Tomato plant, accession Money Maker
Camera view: tilt-top (135 deg); turntable rotation: 240 degrees
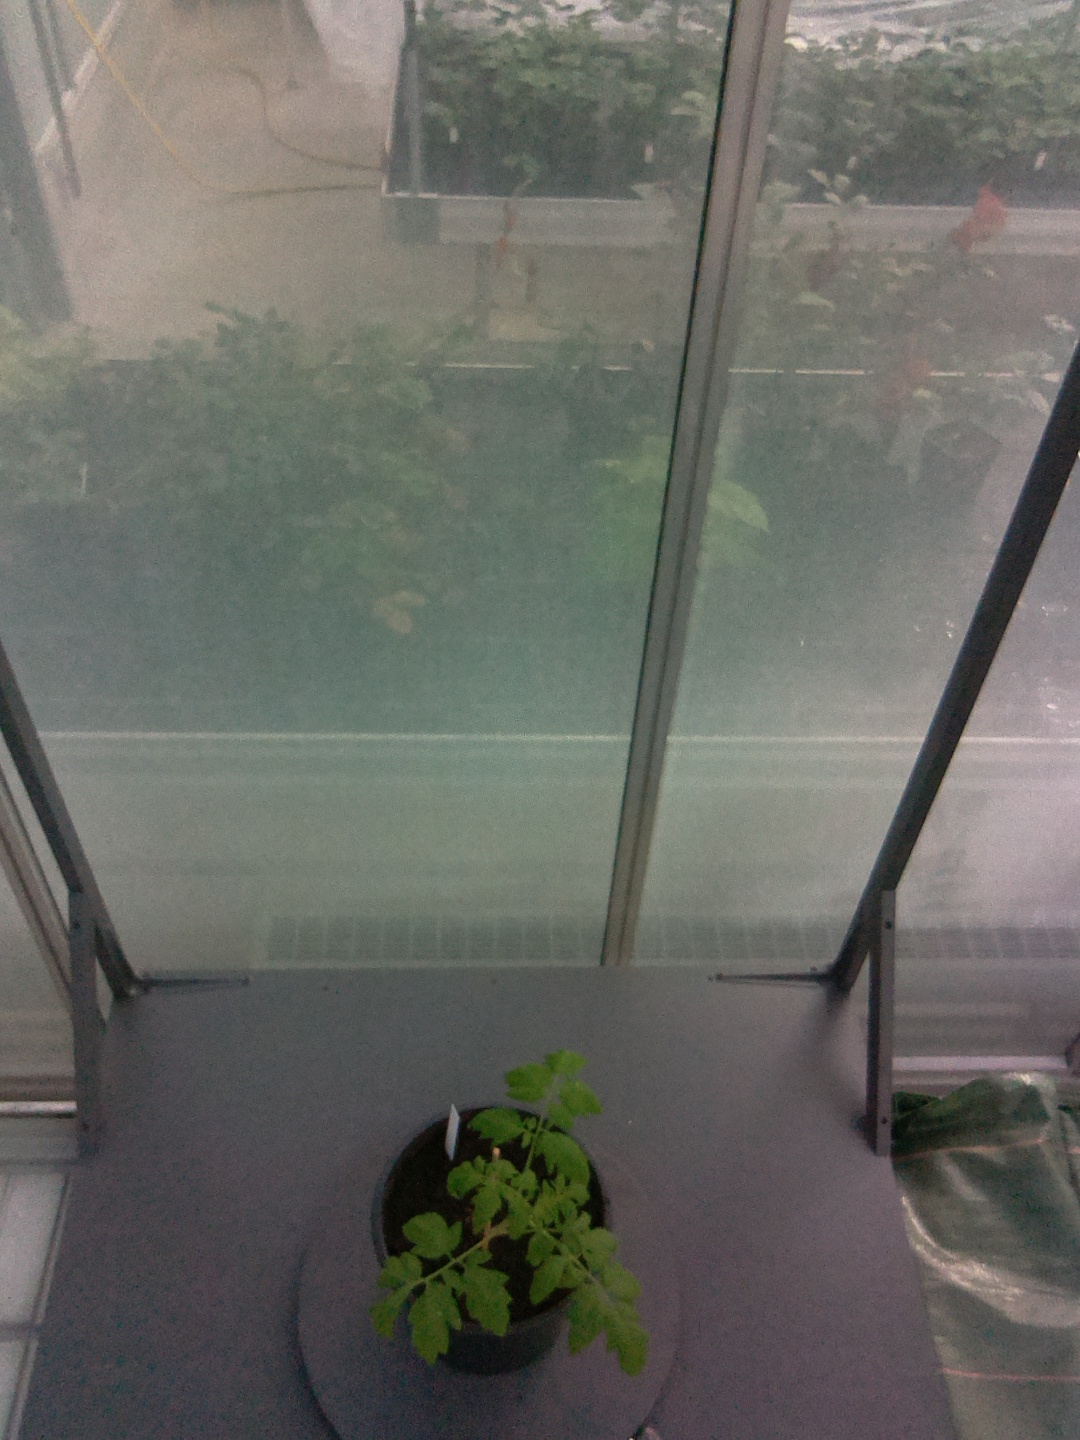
BBCH growth stage 13: 6 of true leaves visible